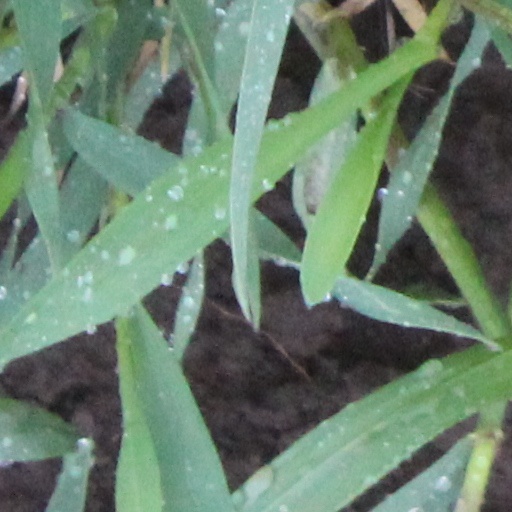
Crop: wheat